47th G7 summit

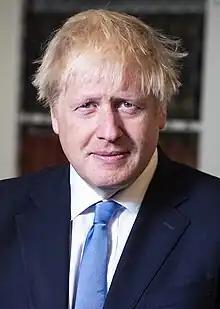
Boris Johnson chaired the 47th G7 summit.

Participants included leaders of the G7 member states plus representatives of the European Union. The president of the European Commission has been a permanent participant at all meetings since 1981. The president of the European Council has been the EU's co-representative since the 36th G8 summit hosted by Canada in 2010.